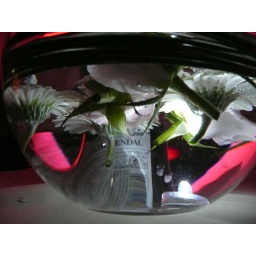
Floating flowers in the bowl